Little eagle

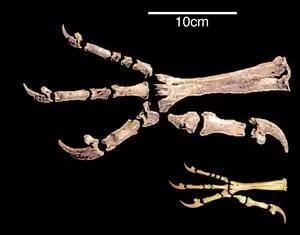
Foot bones of the little eagle (bottom) and those of the Haast's eagle

Although the little eagle has a large range and can be found in most parts of Australia, except heavily forested parts of the Great Dividing Range. It tends to inhabit open woodland, grassland and arid regions, shunning dense forest. Like so many Australian natives, it faces a deteriorating population due to a loss of habitat and competition from other species. One of the biggest factors to the decline of the little eagle is the decline of rabbits due to the release of the calicivirus, the eagle relied heavily on the rabbit population due to the extinction and massive decline of native terrestrial mammals of rabbit size or smaller such as large rodents, bandicoots, bettongs, juvenile banded hare-wallaby and other wallabies.